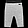
Label: Trouser